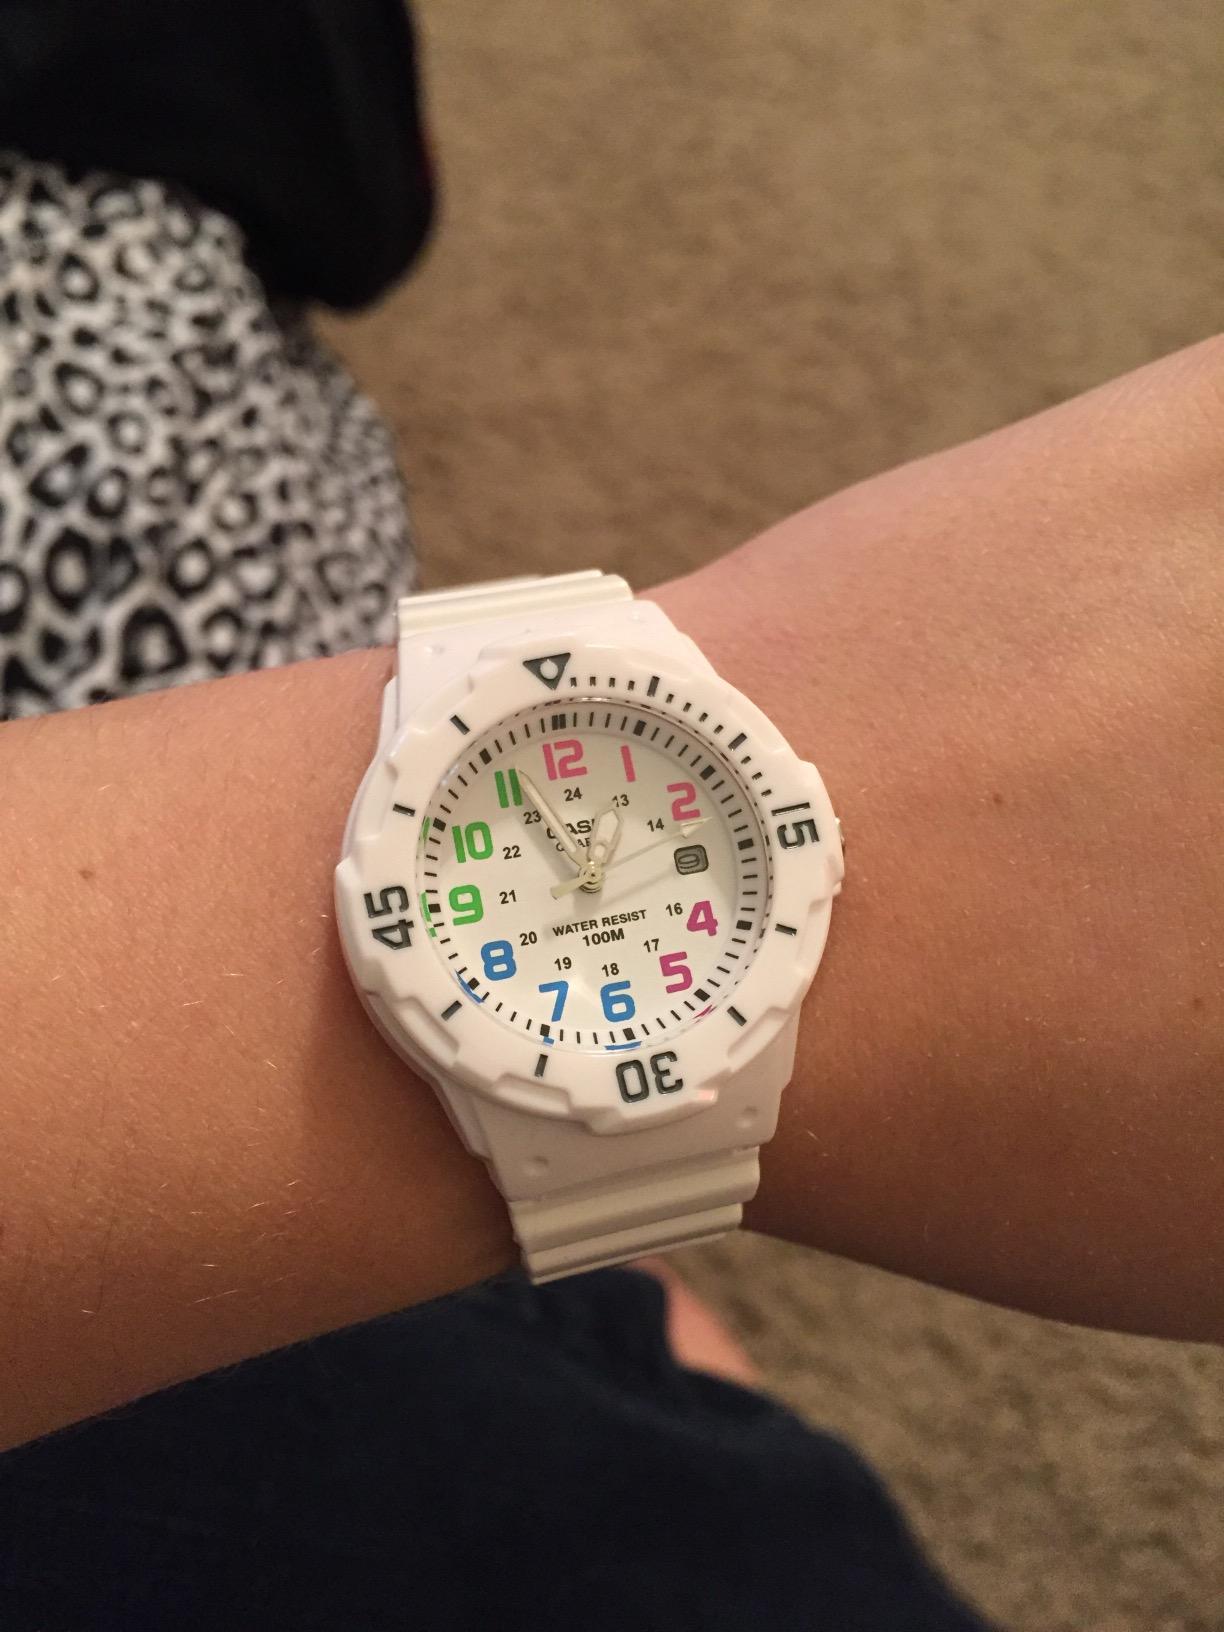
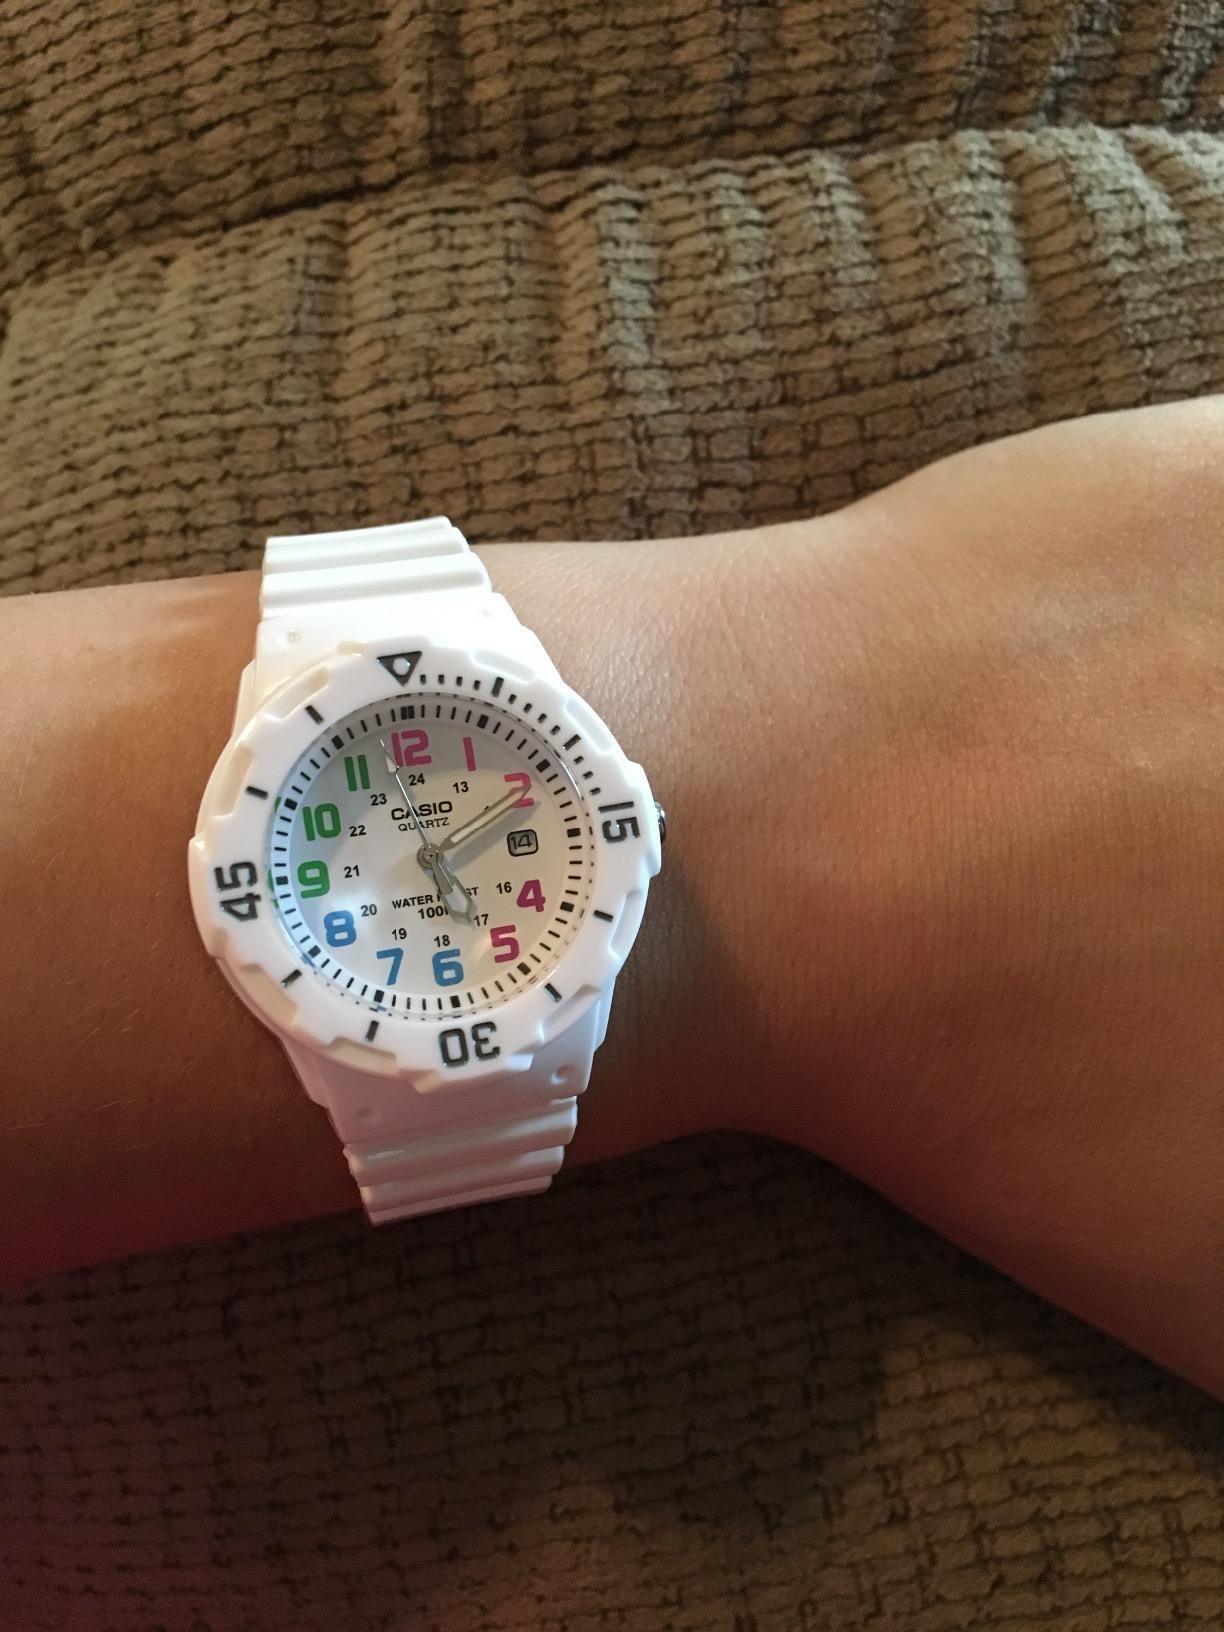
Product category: accessories_watch
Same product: yes